Xavier Mertz

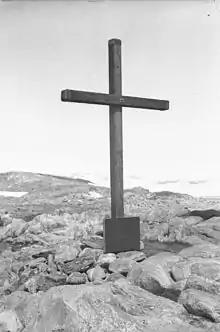
Memorial cross erected at Cape Denison

In November 1913, a month before the "Aurora" returned for the final time, Mawson and the six men remaining at Cape Denison erected a memorial cross for Mertz and Ninnis on Azimuth Hill to the north-west of the main hut. The cross, constructed from pieces of a broken radio mast, was accompanied by a plaque cut from wood from Mertz's bunk. The cross still stands, although the crossbar has required reattaching several times, and the plaque was replaced with a replica in 1986.